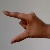
The image shows a hand gesture representing the letter 'Z' in Indian Sign Language.